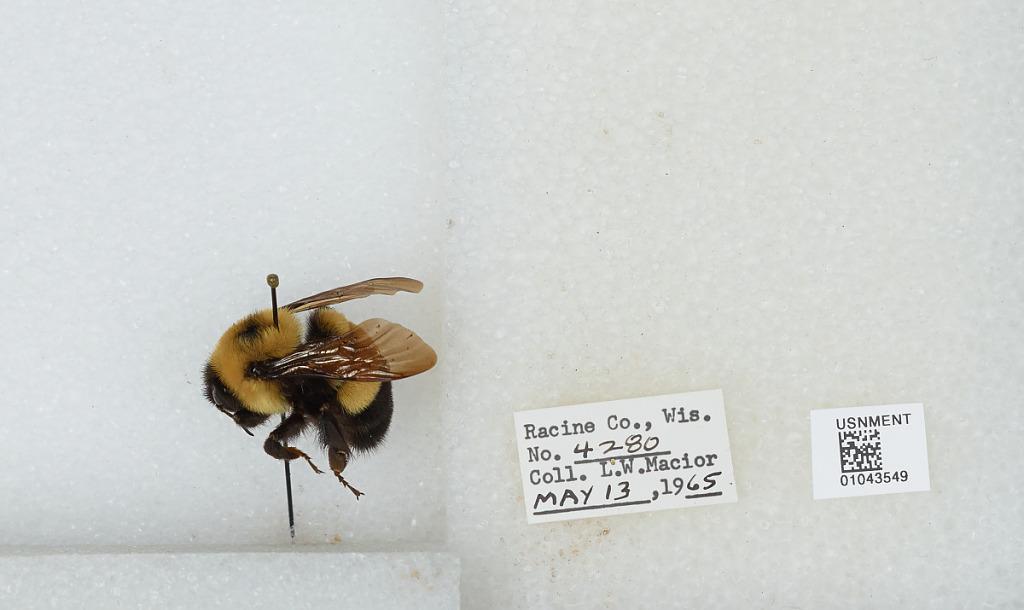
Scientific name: Bombus (Bombus) affinis Cresson
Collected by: L. Macior
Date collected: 1965-5-13
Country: United States
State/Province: Wisconsin
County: Racine
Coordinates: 42.78, -87.76